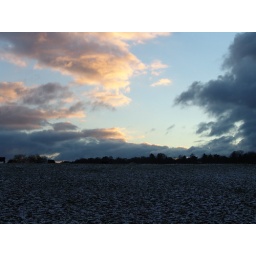
a warm coloured sky over a snow covered field